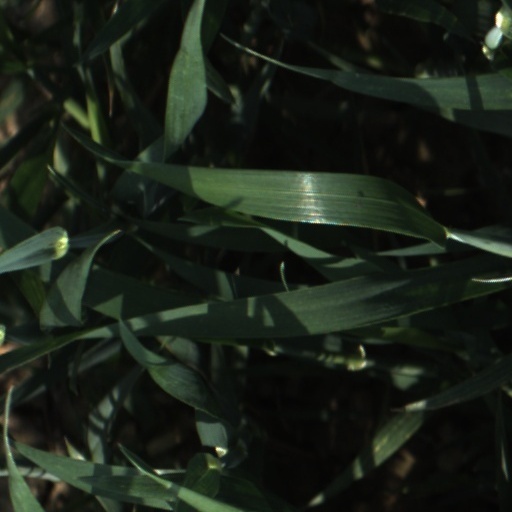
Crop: wheat